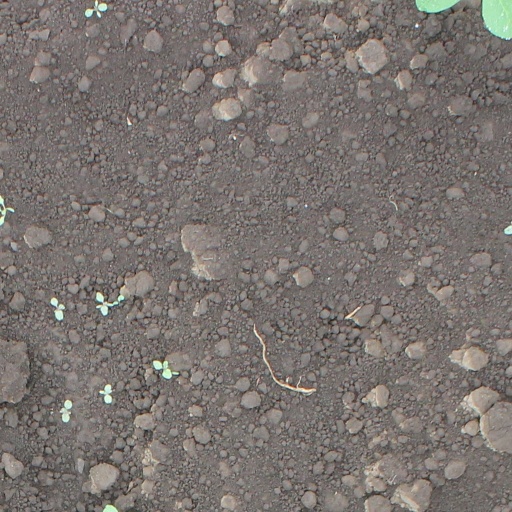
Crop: soybean